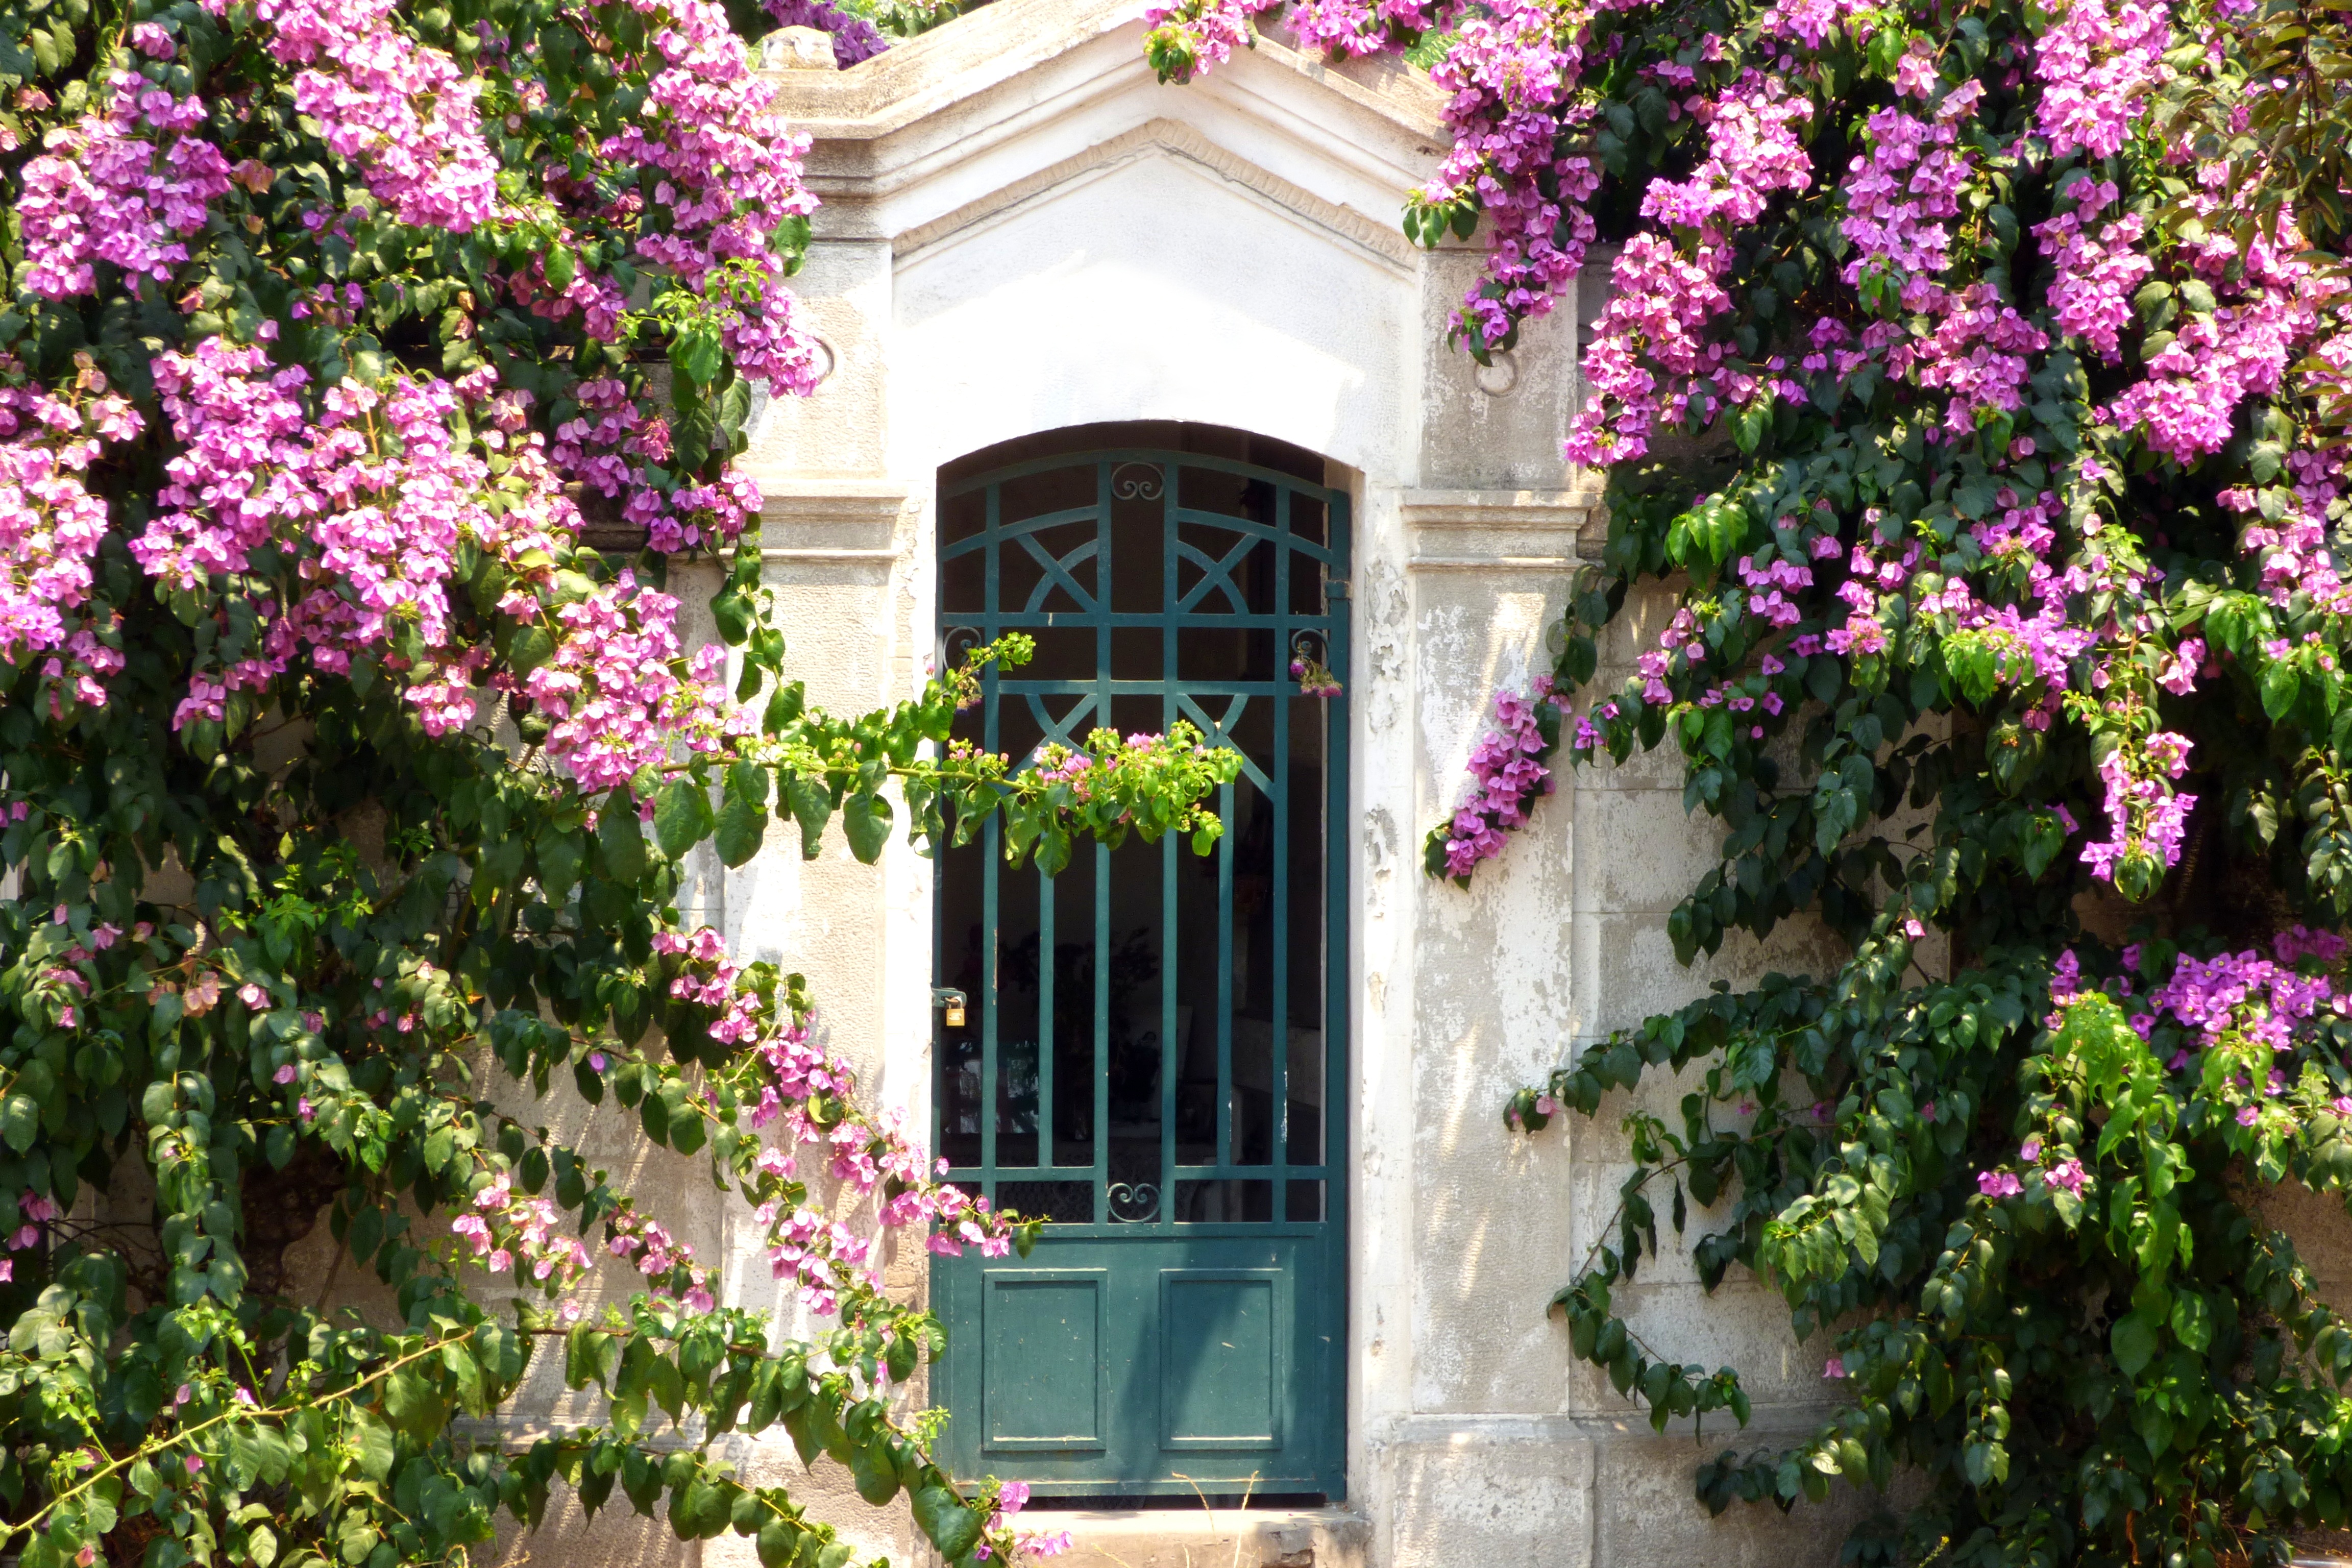
blossom, architecture, plant, lawn, mansion, house, flower, old, home, balcony, cottage, backyard, facade, botany, garden, door, flora, flowers, courtyard, shrub, estate, yard, input, floristry, flowering plant, land plant